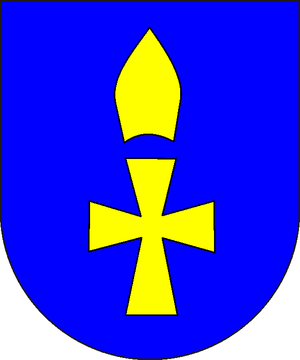
Fyrstbispedømmet Lübeck
Fyrstbispedømmet Lübecks nationalvåben
Fyrstbispedømmet Lübeck var et rigsumiddelbart fyrstbispedømme i Det Tysk-romerske rige, der lå i den nuværende tyske delstat Slesvig-Holsten. Det udgjorde de områder af bispedømmet Lübeck, hvor biskoppen af Lübeck også udøvede den verdslige magt. Det omfattede nogle mindre områder ved byerne Eutin og Bad Schwartau, samt enkelt små territorier i selve Lübeck.